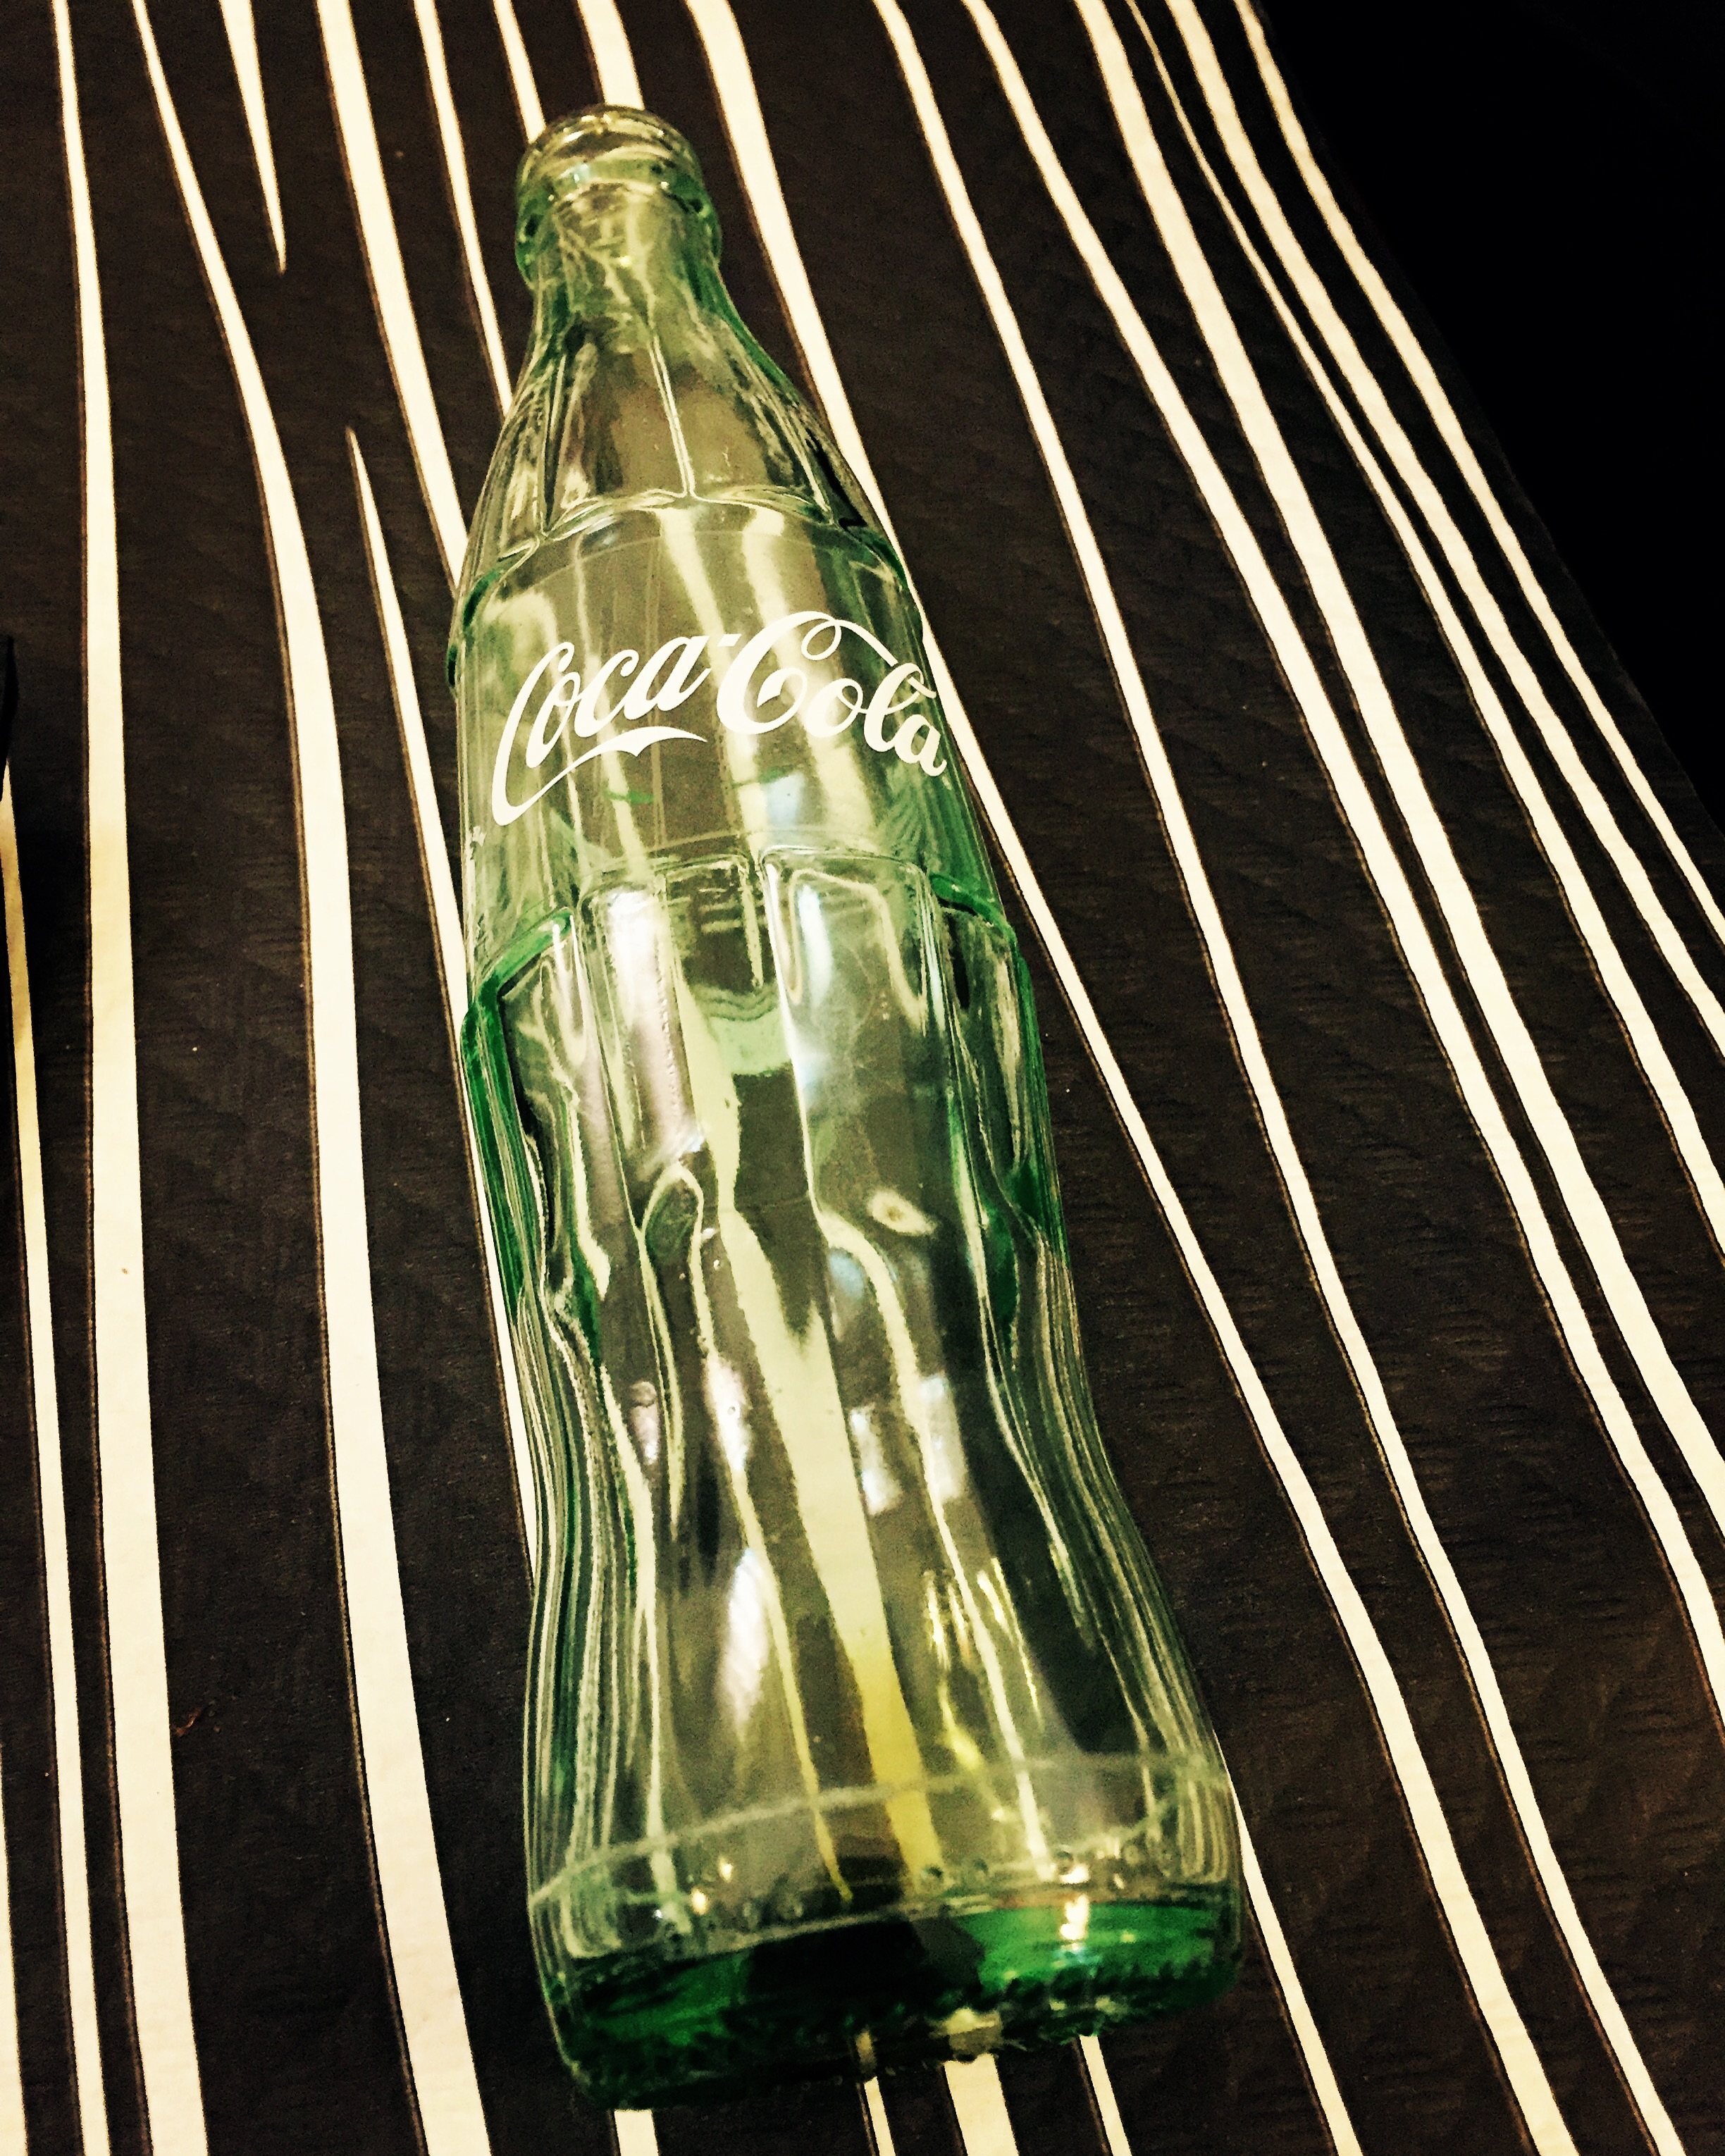
liquid, light, glass, restaurant, green, drink, bottle, empty, coca cola, beer bottle, champagne, drinkware